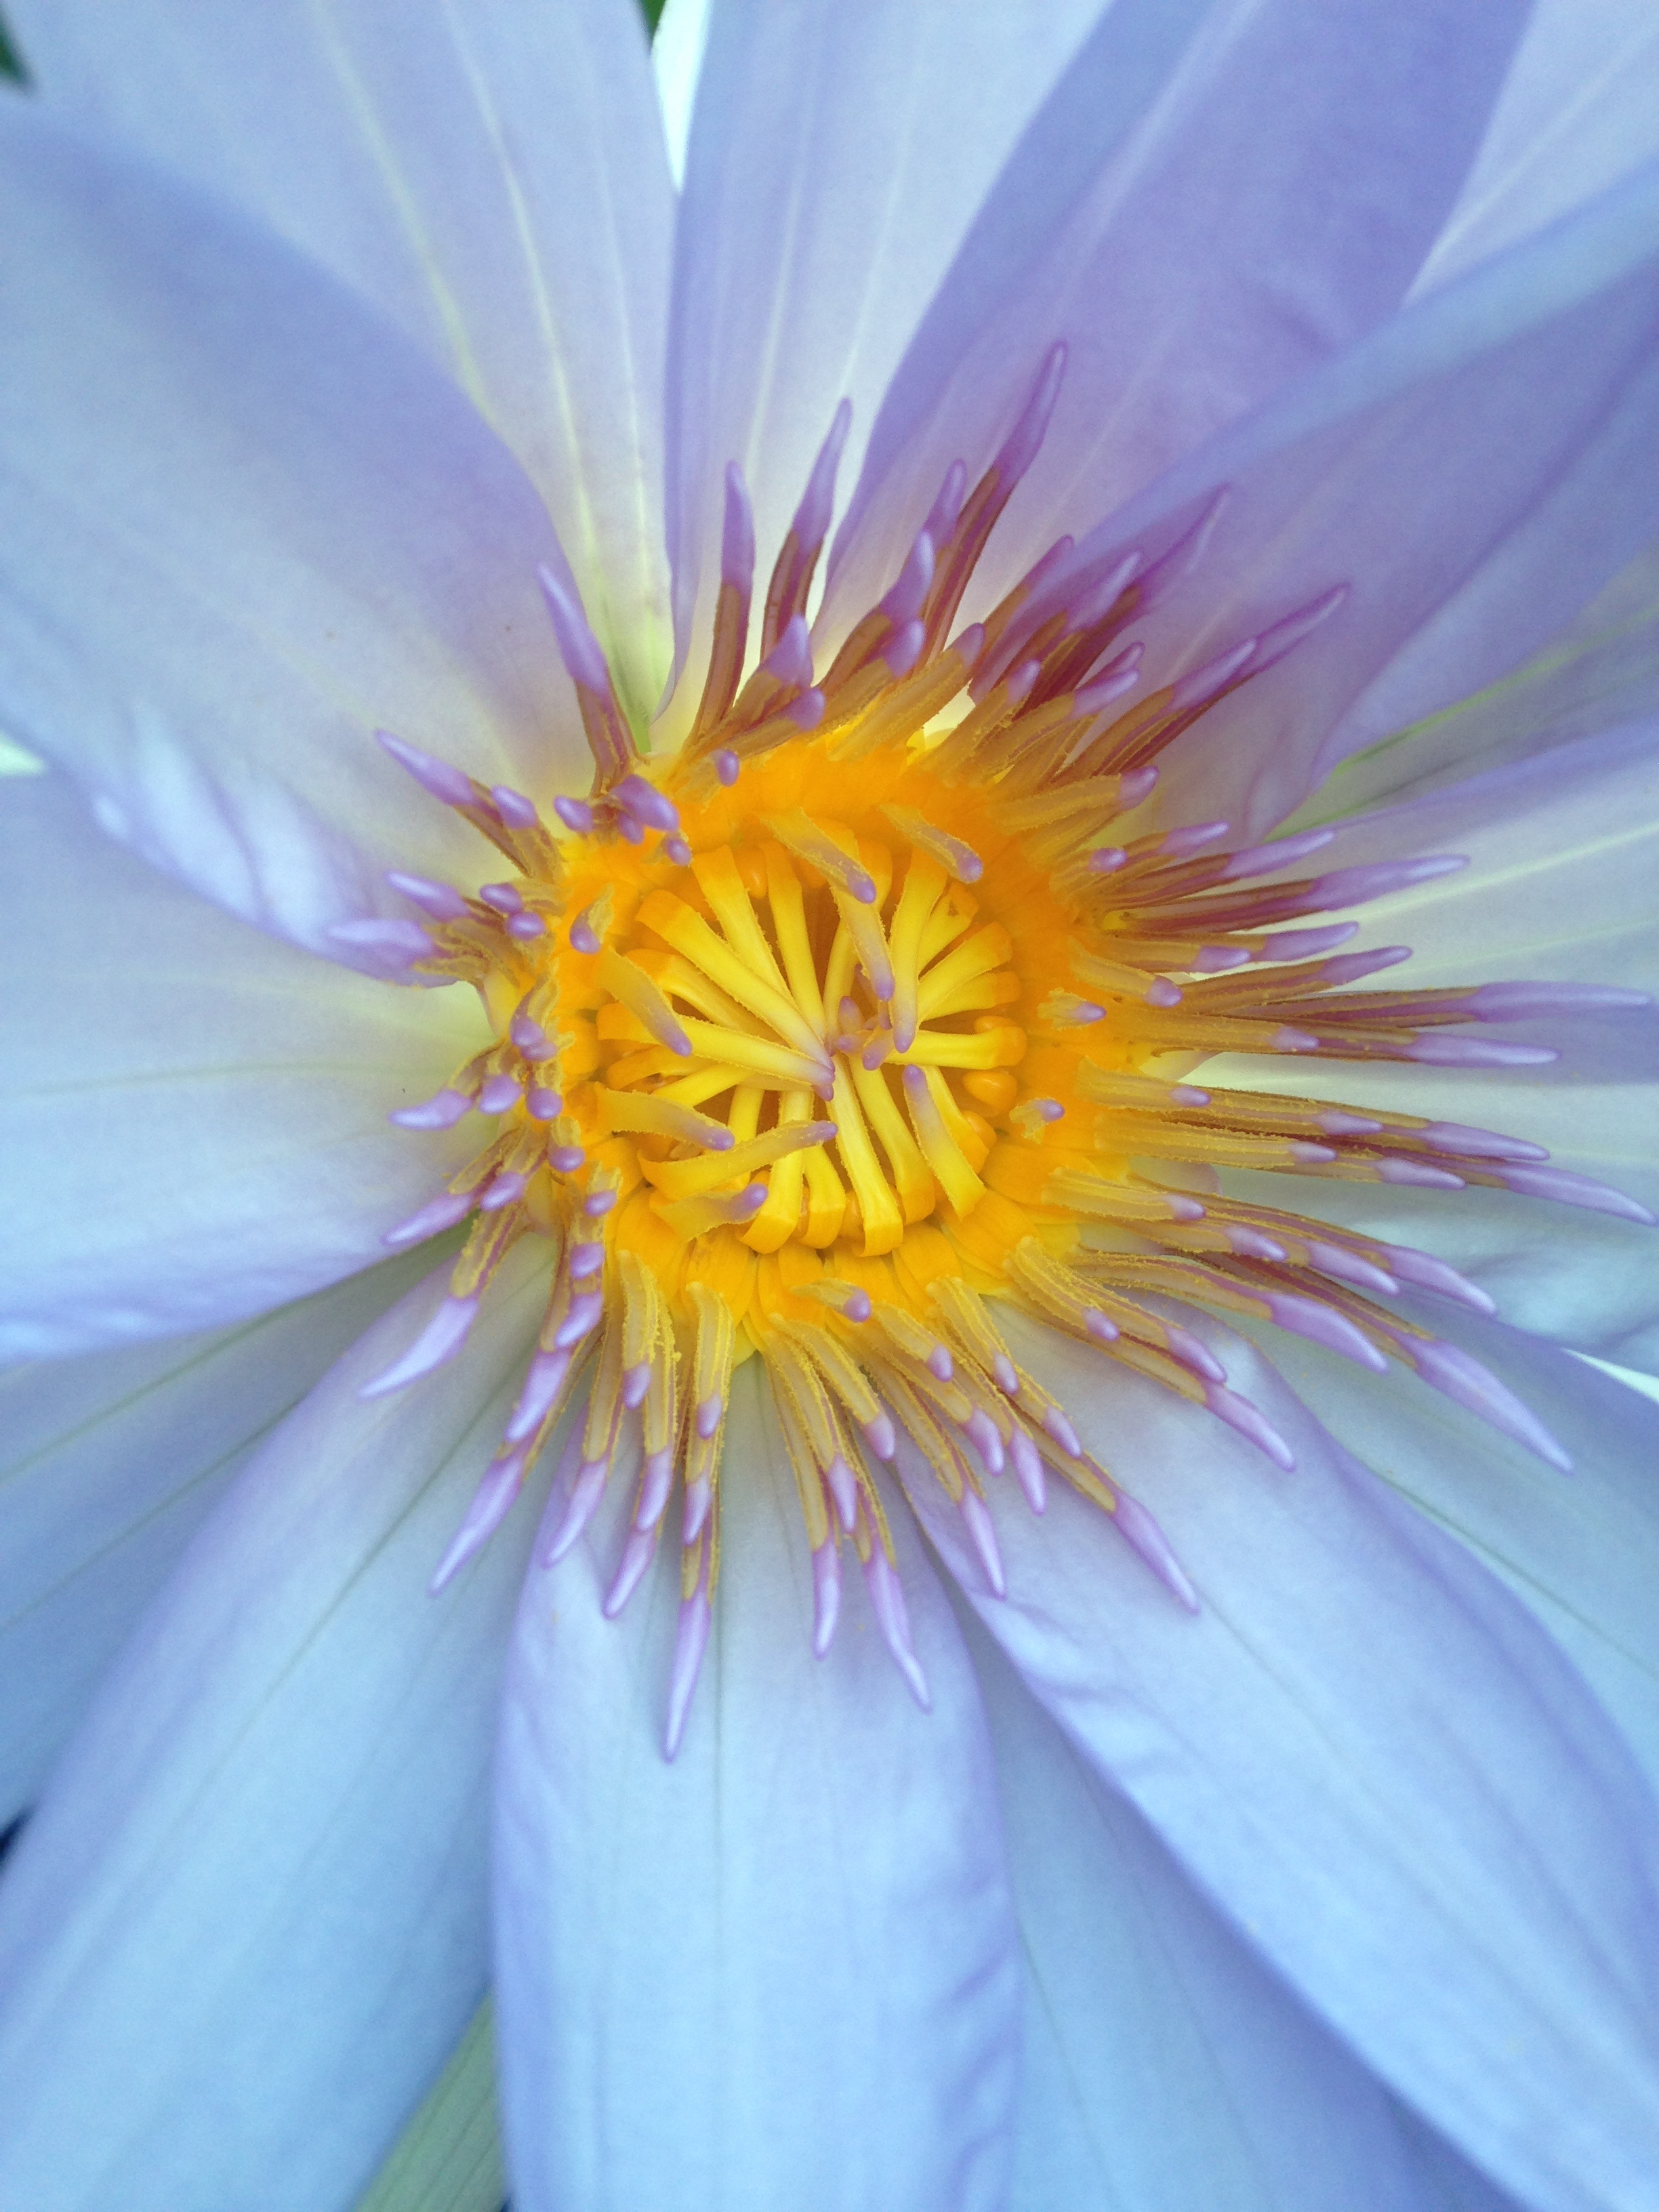
nature, blossom, plant, white, photography, flower, petal, bloom, summer, pollen, spring, color, blue, colorful, yellow, garden, flora, plants, wildflower, flowers, close up, colorful flowers, petals, fuchsia, rosa, beauty, macro photography, flowering plant, daisy family, faye, plant stem, land plant